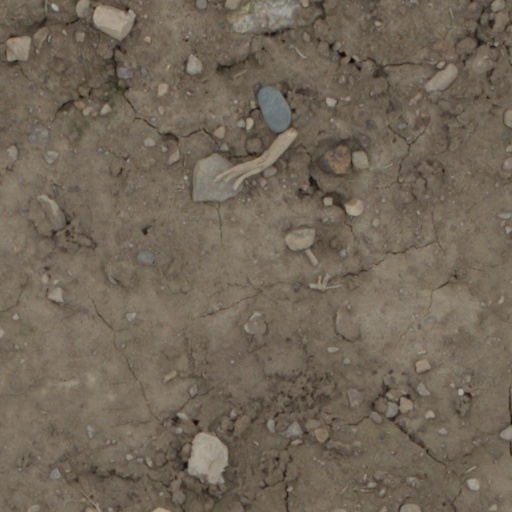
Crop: wheat